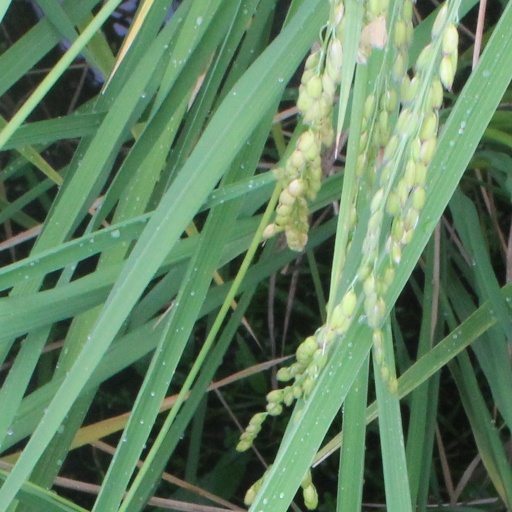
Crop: rice